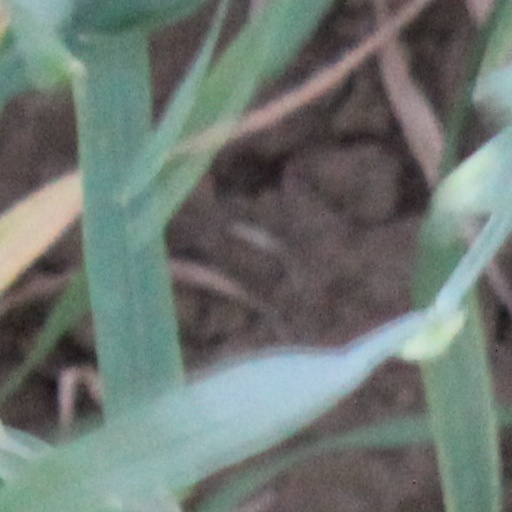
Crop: wheat